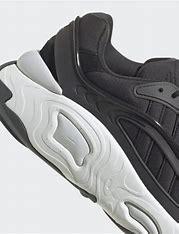
Brand: Adidas
Model: Oznova